Six Flags Great America

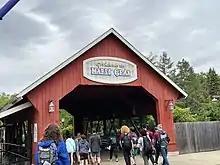
The entrance to Mardi Gras from DC Universe

On September 17, 2004, the park announced a US$42 million expansion to the theme park with the addition of the Six Flags Hurricane Harbor water park. It would become the seventh Hurricane Harbor water park to open, and would be built on the park's preexisting land, on the far west parking lot behind Raging Bull and Viper. Upon its opening, it would feature 25 water slides, a 500,000 gallon wave pool, and an interactive water structure, with water park admission included with a theme park ticket. Groundbreaking began in November 2004. Six Flags Hurricane Harbor opened to the public on May 28, 2005.